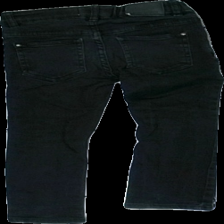
View: back
Type: Trousers
Category: Children
Brand: Lindex
Colors: Black
Material: 100% cotton
Pattern: Other
Cut: Regular
Size: 110
Season: All
Trend: Denim
Smell: Minor
Price range: 50-100
Recommended usage: Reuse